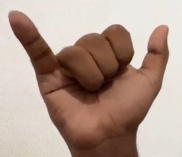
ASL sign: Y